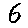
Label: 6